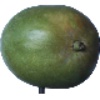
Label: mango